Turkish State Railways

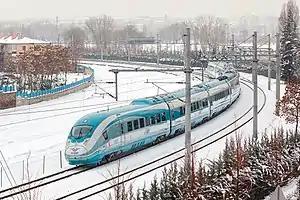
A TCDD HT80000 (Siemens Velaro TR) high-speed train (YHT) in Ankara

High-speed rail in Turkey began service in 2009. TCDD has branded its high-speed service as Yüksek Hızlı Tren or YHT, directly translating to High-Speed Train, dubbed after the trains' capacity to reach 250 km/h (and in some advanced sections of the Ankara-Konya railroad up to 300 km/h). There had been previously tried but failed accelerated train projects, i.e. higher speed rail without the necessary upgrades on the railroad tracks, causing a number of accidents and ending up with losses incurred by TCDD in the early 2000s. YHT, in stark contrast, became a commercially successful, safe and cheap alternative to Flights and Roads, cutting the travel time between the city centers of two largest cities of the country up to 4 hours. Currently, YHT trains operate 22 daily trips based from its central hub in Ankara, in addition to more trips on the Istanbul–Konya high-speed railway that bypass Ankara.